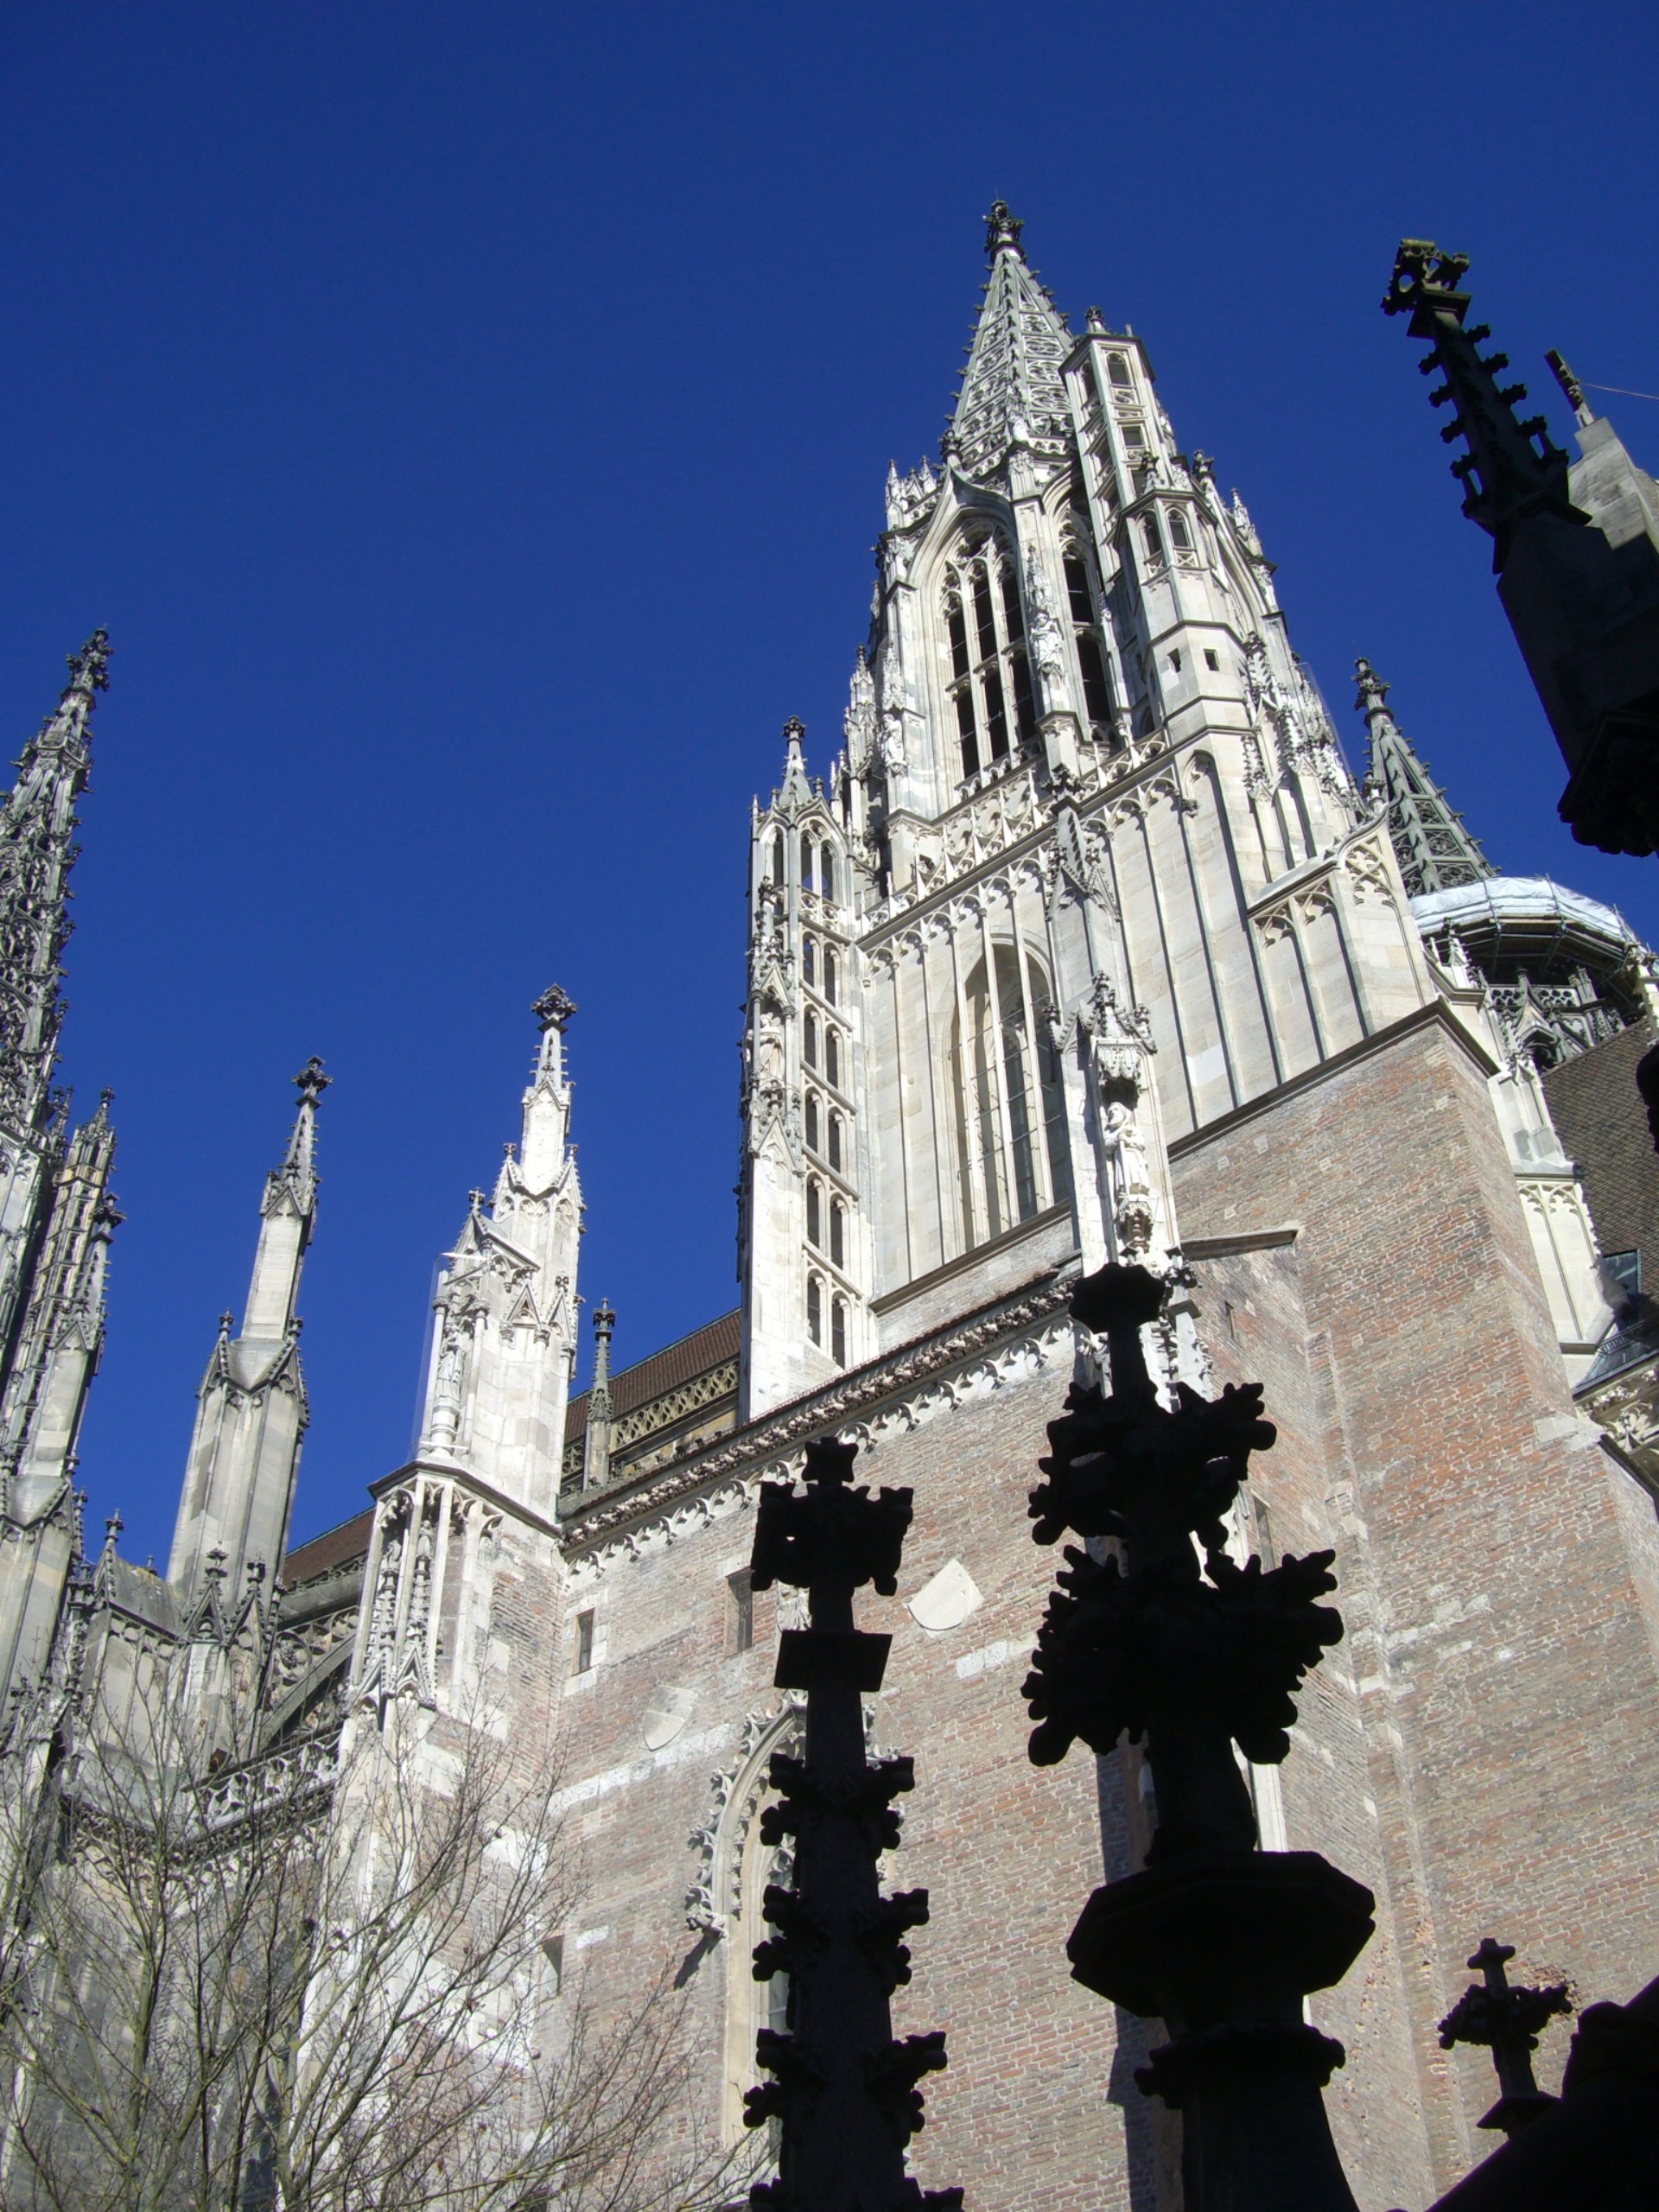
architecture, sky, building, tower, landmark, blue, church, cathedral, gothic, place of worship, spire, steeple, ulm, gothic architecture, ulm cathedral